California Golden Bears

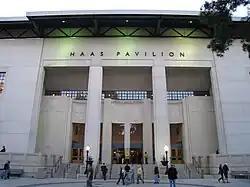
Exterior of Haas Pavilion.

California Memorial Stadium is the home field for California's football program. The venue opened in 1923 and seated between 72,000 and 80,000 fans until the 2010 football season (its final configuration before the renovation seated 71,799), making it northern California's largest football stadium in terms of seating capacity; however, the stadium's capacity dropped to 62,467 seats after the renovation was completed.